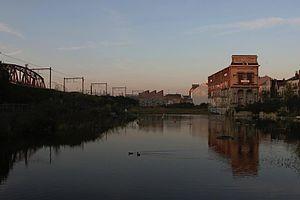
Etang derrière un bâtiment désaffecté de la brasserie Wiels, près du bâtiment Blomme. Vue vers la gare du Midi.
Forest [fɔʀɛ] est l'une des 581 communes de Belgique et une des 19 communes de Bruxelles-Capitale. Elle est officiellement bilingue, comme toutes les communes bruxelloises, et comptait 56 583 habitants, 27 375 hommes et 29 208 femmes, au 1ᵉʳ décembre 2019, selon le dernier recensement de la commune, pour une superficie de 6,25 km², soit une densité de 9 053,28 habitants/km².